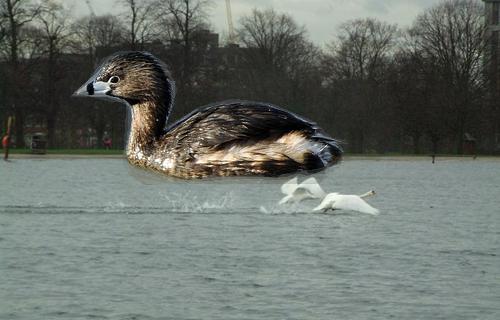
Bird species: Pied_billed_Grebe
Bird type: waterbird
Background: water